Answer in natural language. Where is Doorframe (marked A) with respect to blue rectangle wall decor (marked B)? Choose between the following options: right or left
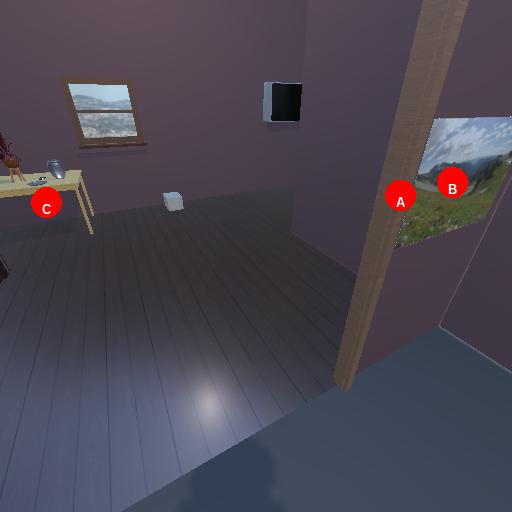
<answer>left</answer>